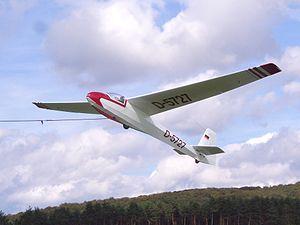
L'Alexander Schleicher K8 est un planeur monoplace de perfectionnement développé pour occuper une place manquante entre le K 7, biplace d’école, et le Ka 6, monoplace de compétition. Étudié pour pouvoir être construit en kit par les clubs, c'était un monoplan à aile haute cantilever construit eu tubes d’acier soudés avec revêtement en fibre à l’avant, entoilé sur des cadres de bois du fuselage. La voilure gagnait 1,75 m2 par rapport au Ka 6 sans changer d’envergure, mais avec un nouveau profil.